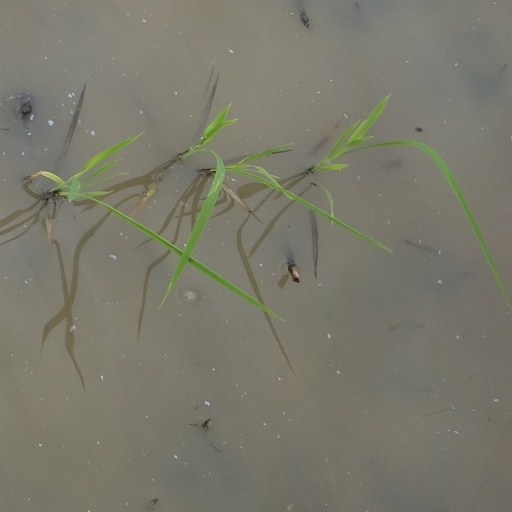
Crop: rice